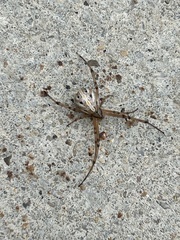
Species: Lactrodectus_hesperus